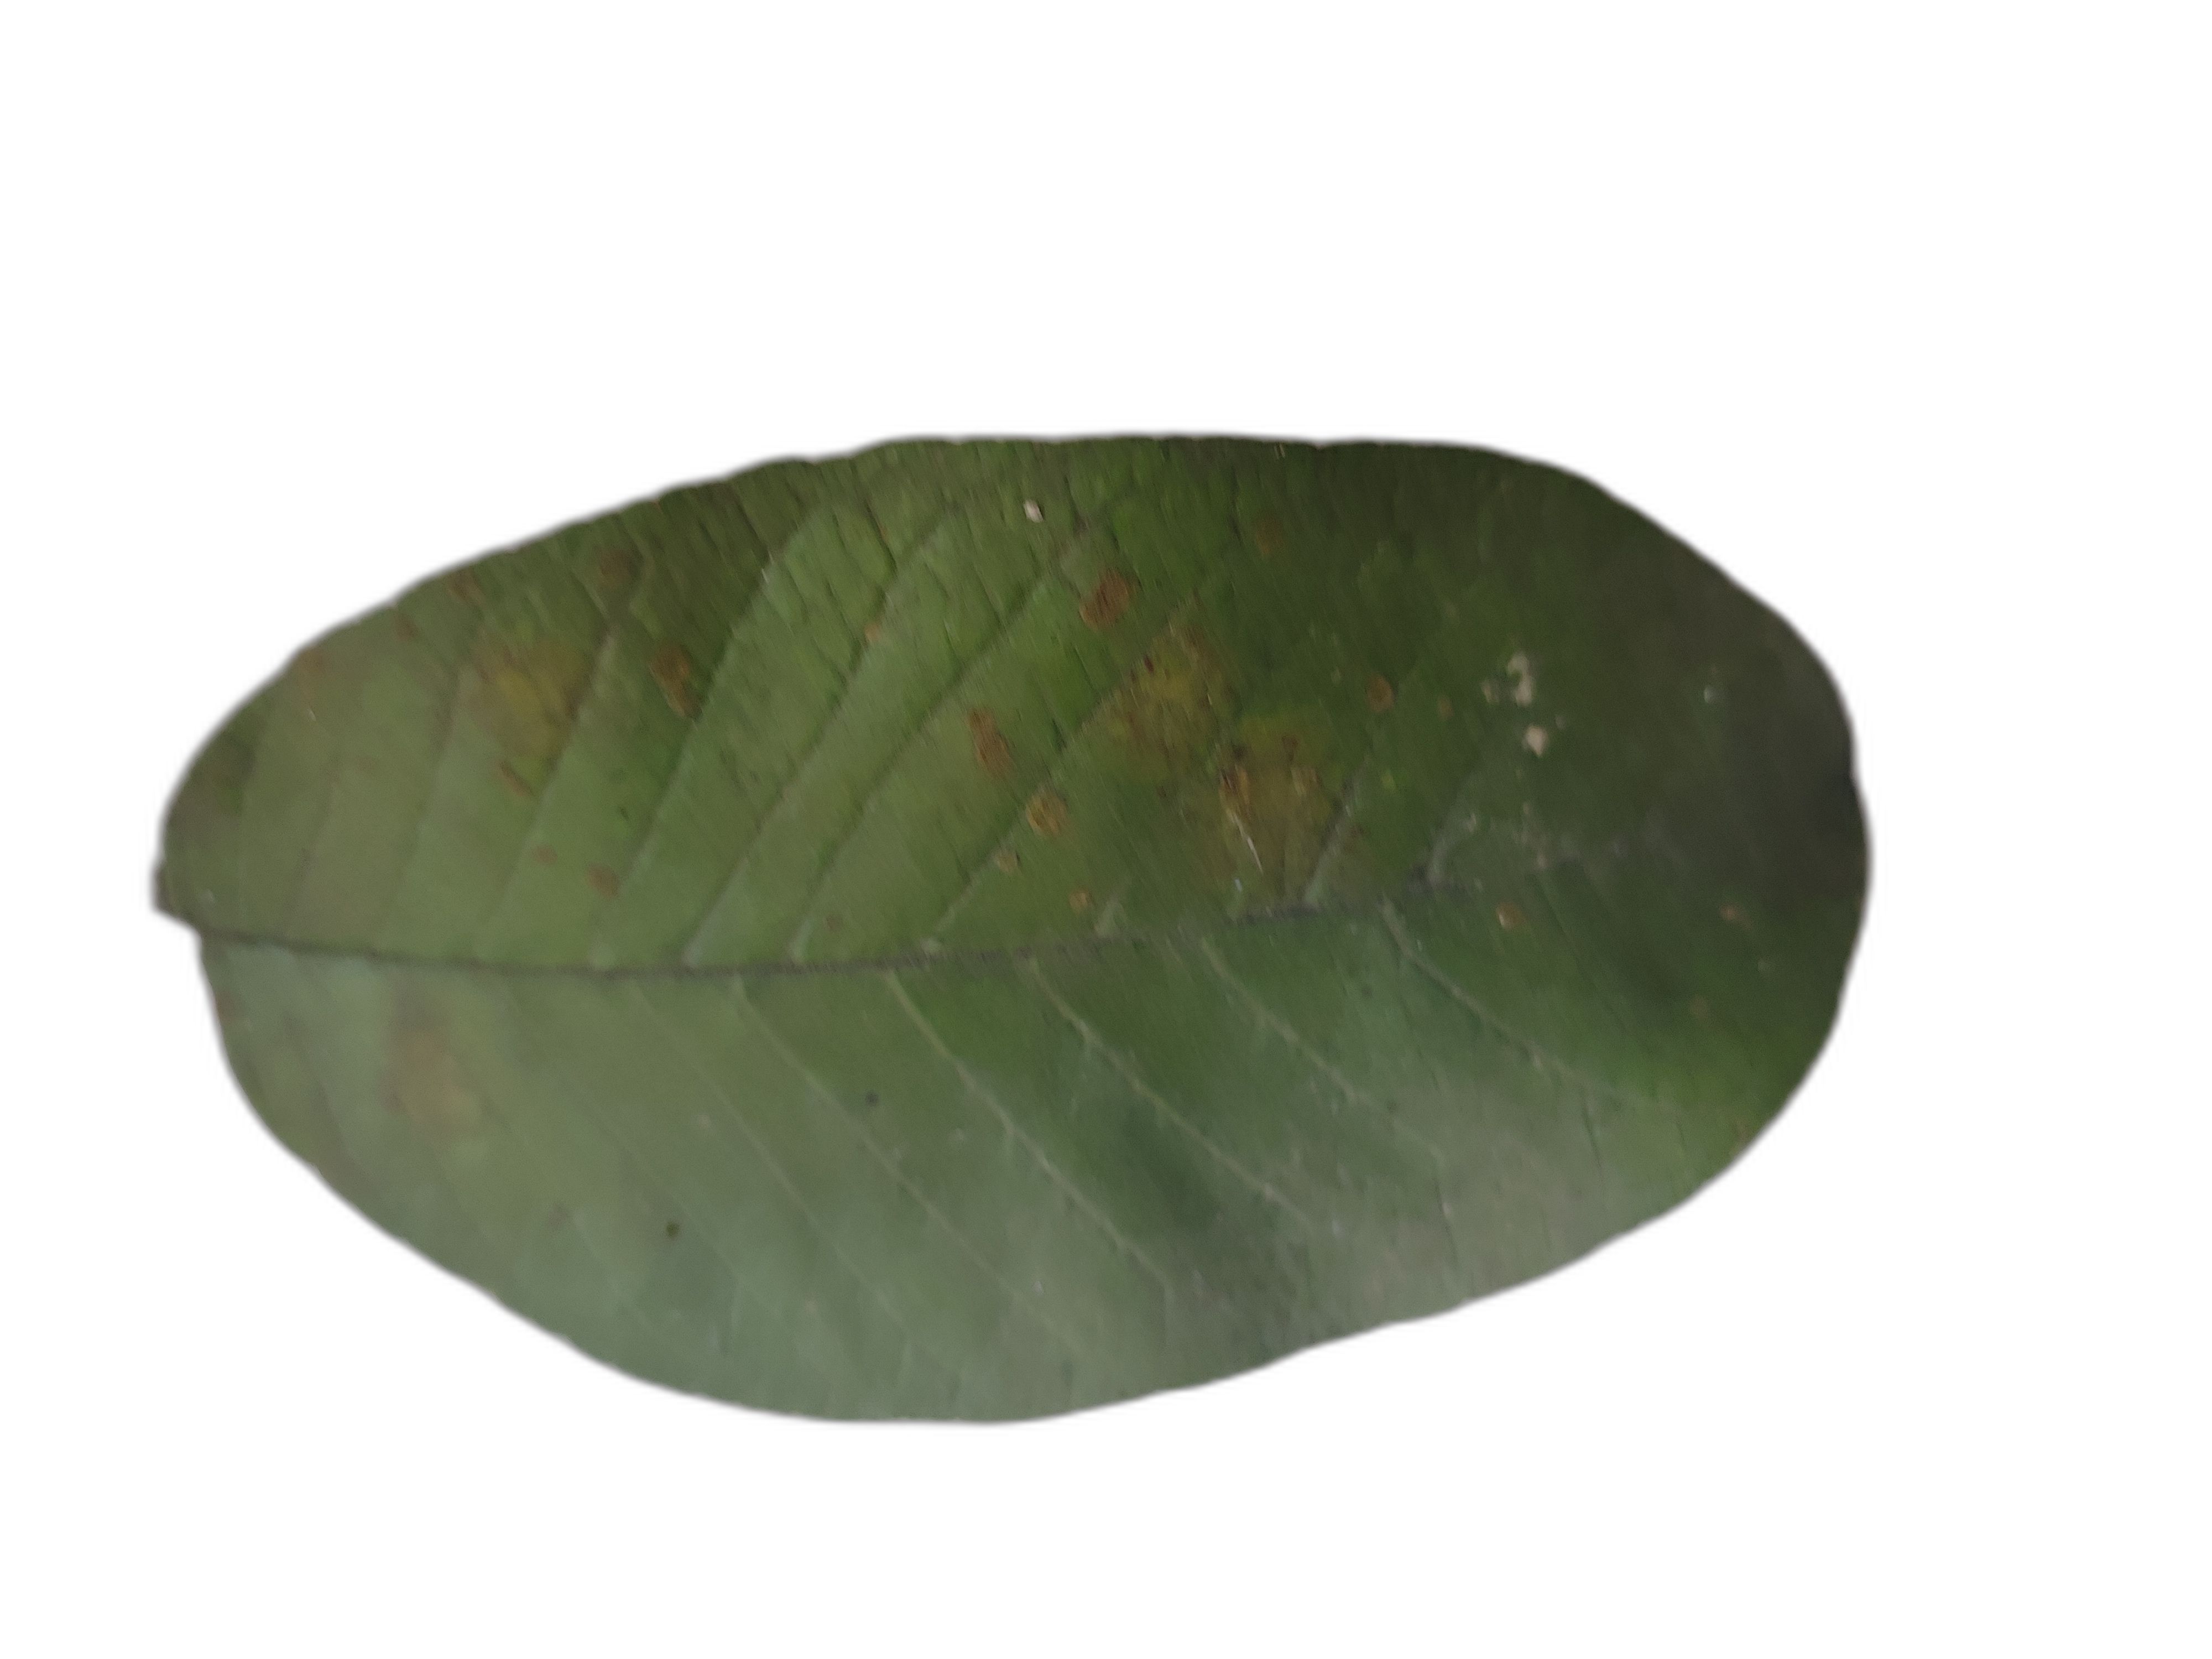
Plant part: leaf
Disease: Anthracnose